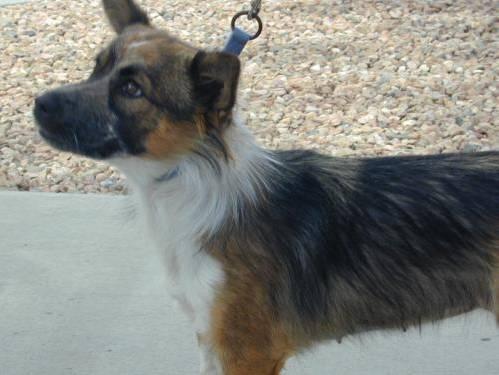
dog